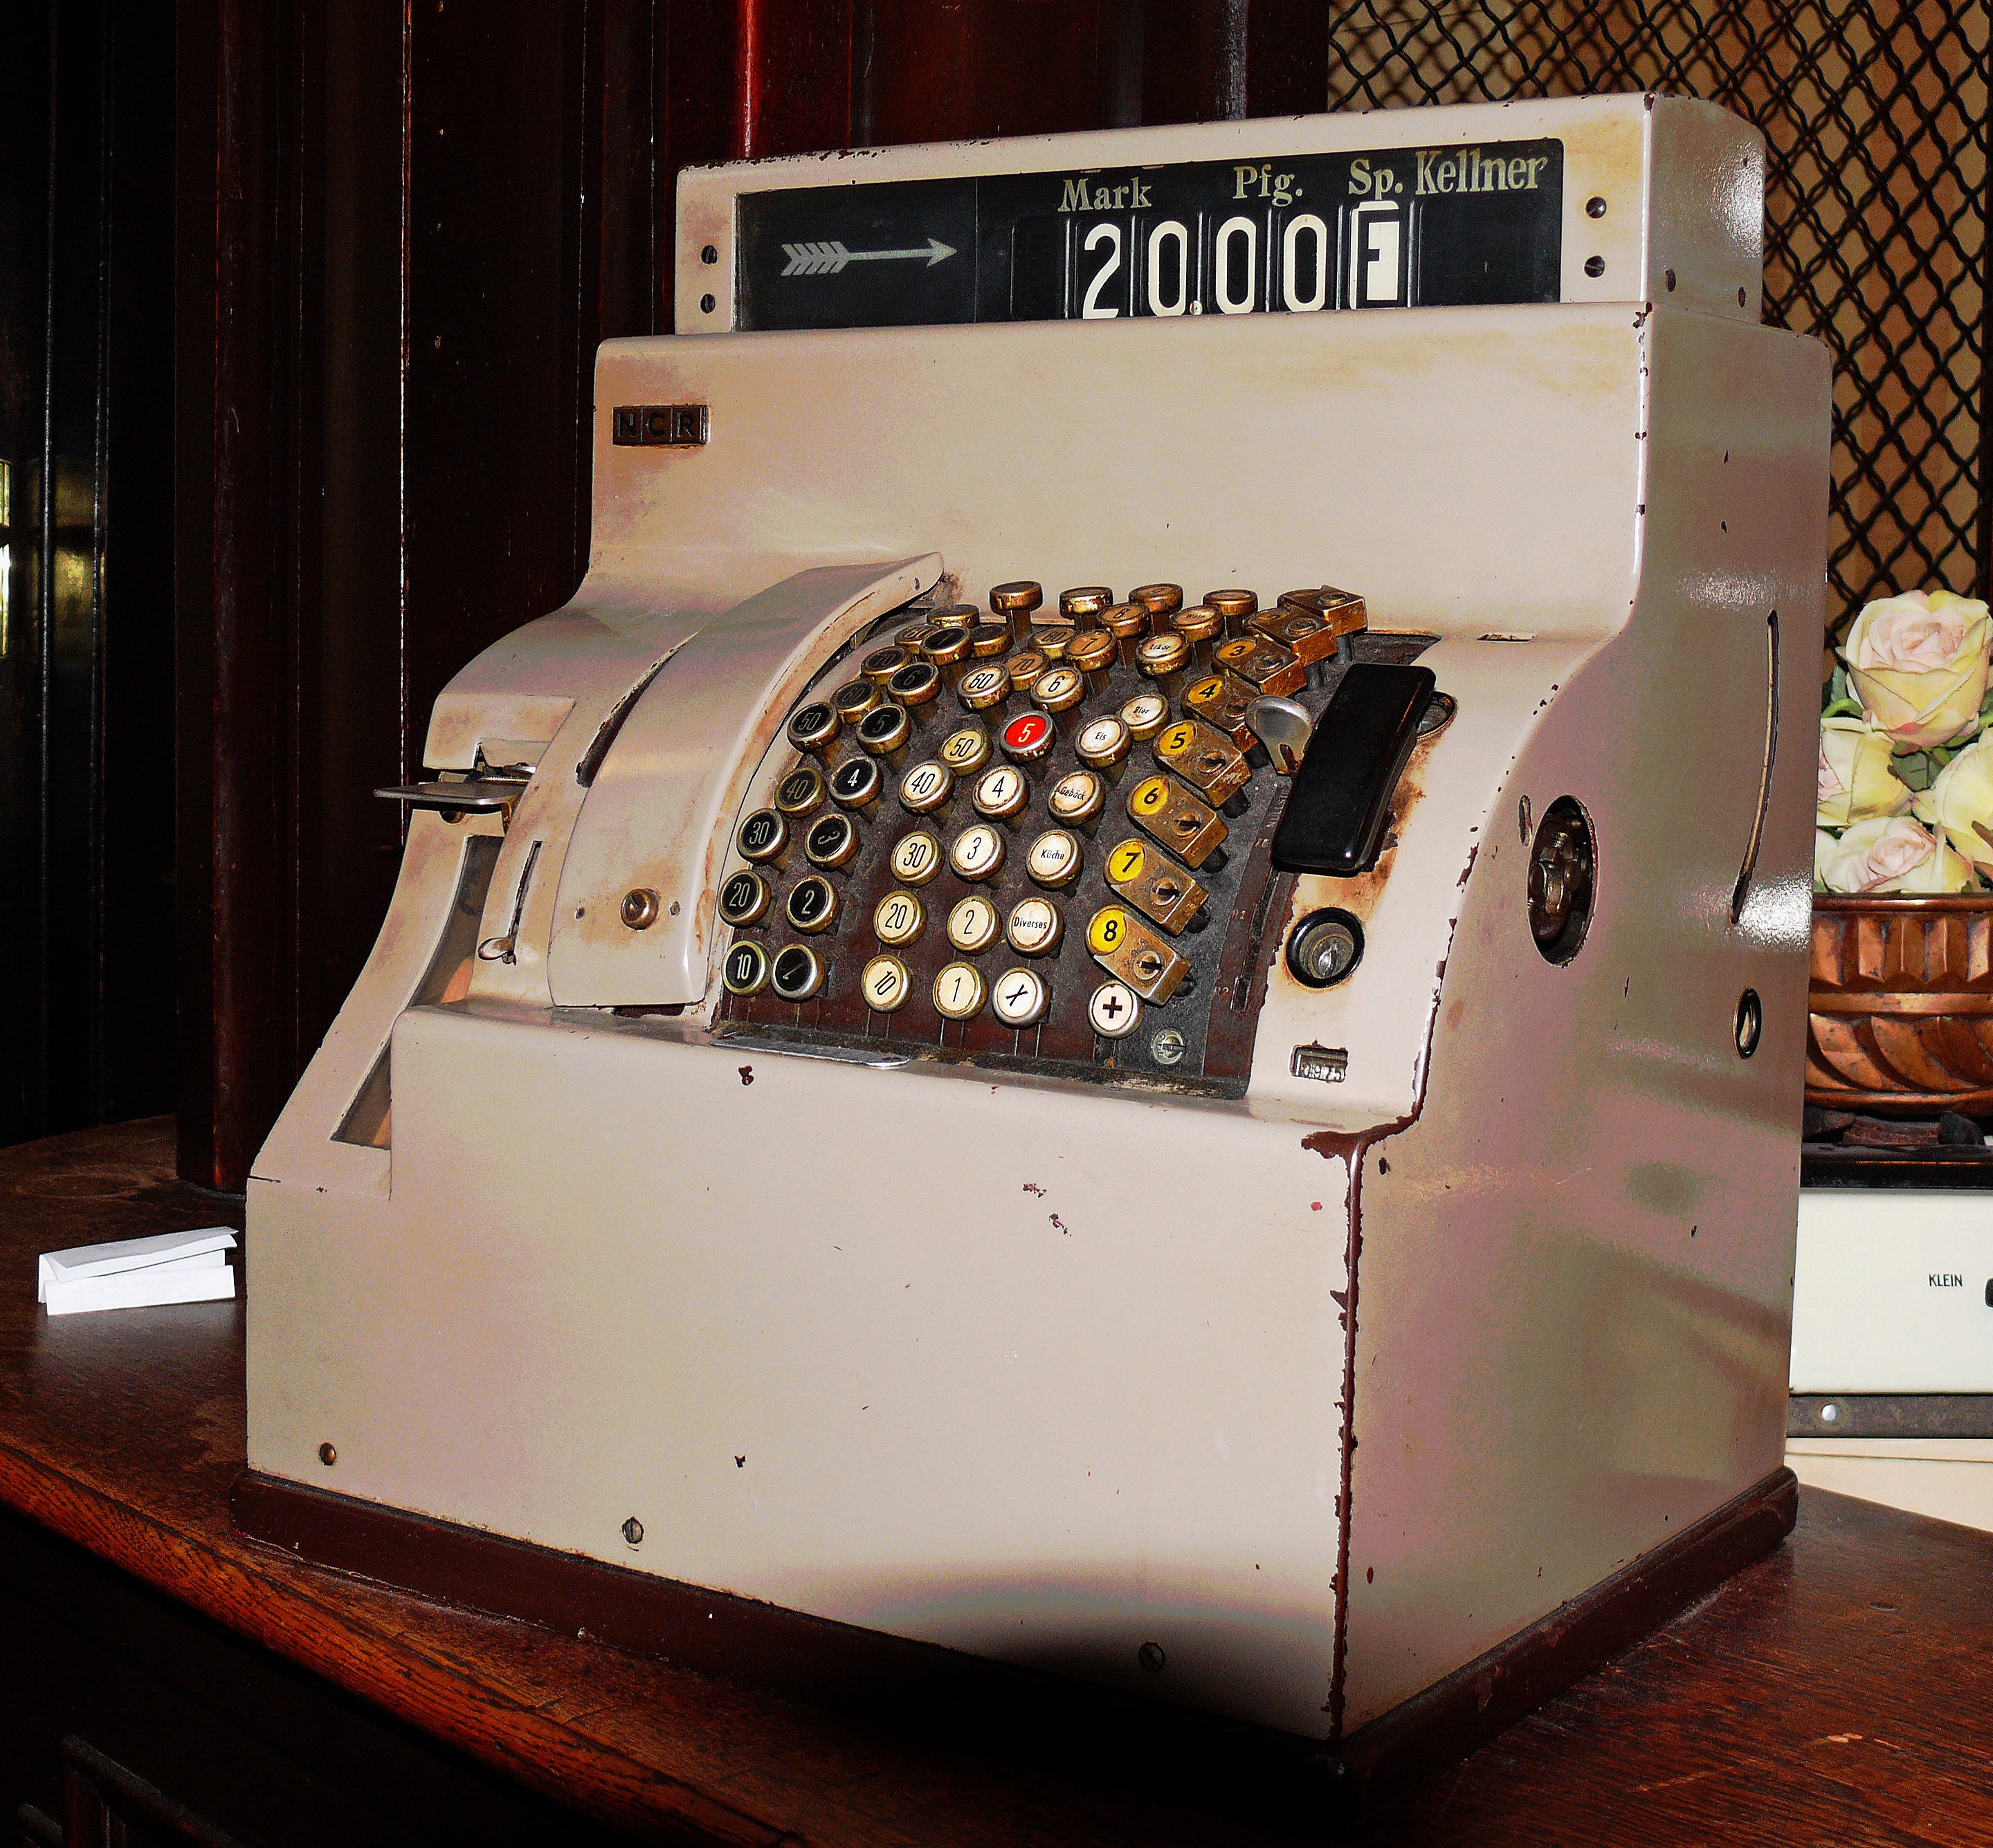
money, machine, business, cash, art, design, currency, euro, cash and cash equivalents, finance, profit, checkout, pay, cash machines, till, cash drawer, cashbox, cash box, money box, kassa sterr